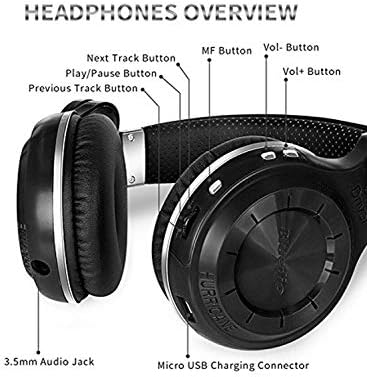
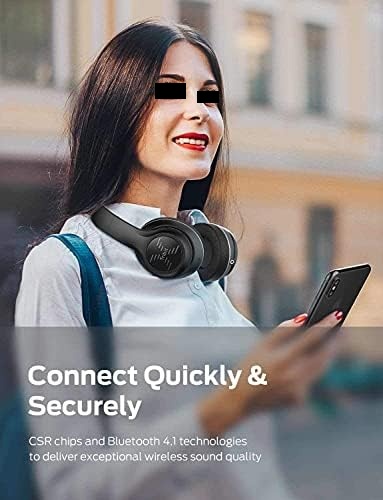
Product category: headphones
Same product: no